Battle of Palan

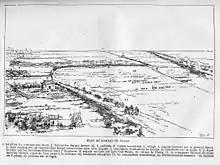
A panoramic view of the battle of Palan

Although the battle was a clear tactical victory for the French, it brought little strategic gain. Liu Yongfu's Black Flags escaped to fight another day, and Liu Yongfu showed his disdain for the French by fortifying yet another defensive position a few kilometres back from the Day River. The French were no nearer to Sơn Tây than they had been before the battle. Bouët was criticised for failing to win a victory of annihilation, and resigned shortly after the battle. Many of his officers regretted his departure, recognising that he had inflicted two defeats upon the Black Flags in difficult circumstances and had avenged the French defeat at the Battle of Paper Bridge in May 1883. But public opinion in France was anxious for a resolution of the Tonkin Campaign, and although the French now installed a post at Palan, enabling their gunboats to patrol the Red River as far as Sơn Tây, this limited advance hardly satisfied Bouët's critics.